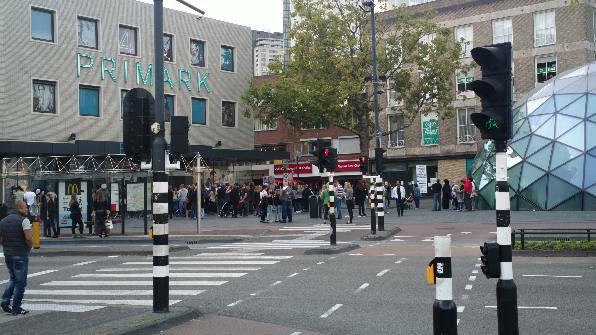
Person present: Yes